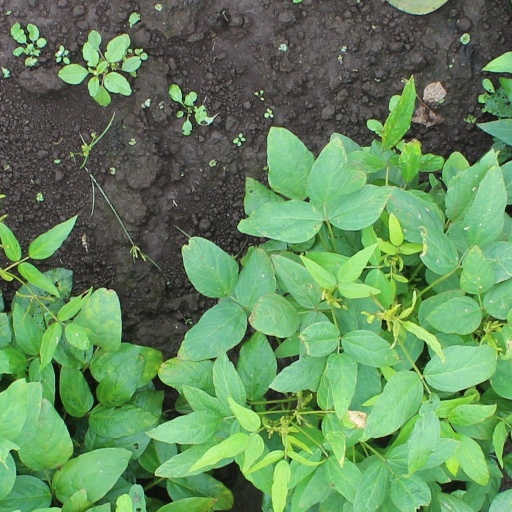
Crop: soybean